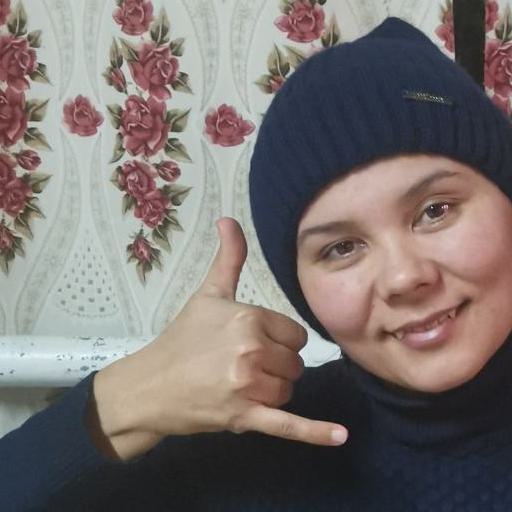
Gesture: call